New Ohio Theatre

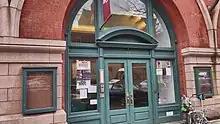
The front door of the New Ohio Theater in 2022

The New Ohio Theatre is a performance venue in the West Village of Manhattan in New York City. Located at 154 Christopher Street, the theater was established by Robert Lyons as the SoHo Think Tank in 1994. After losing the lease on his SoHo space for the Ohio Theater in 2010, Lyons moved to the Archive building in the West Village. It is an Off-Off-Broadway theater.